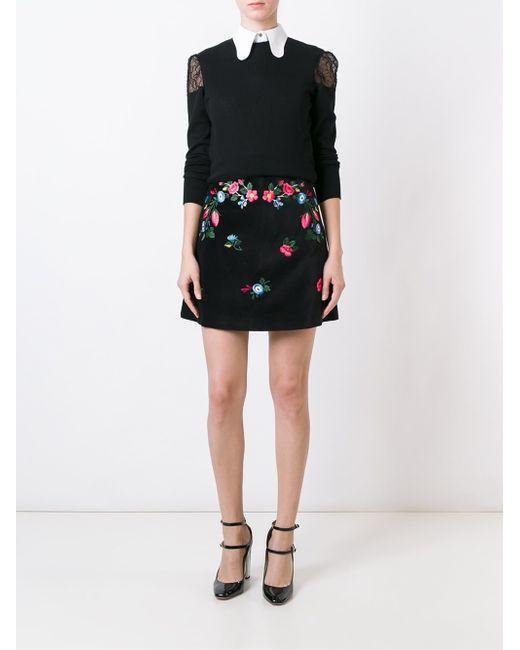
damen kleine Jacke Hemd schwarz Langarm